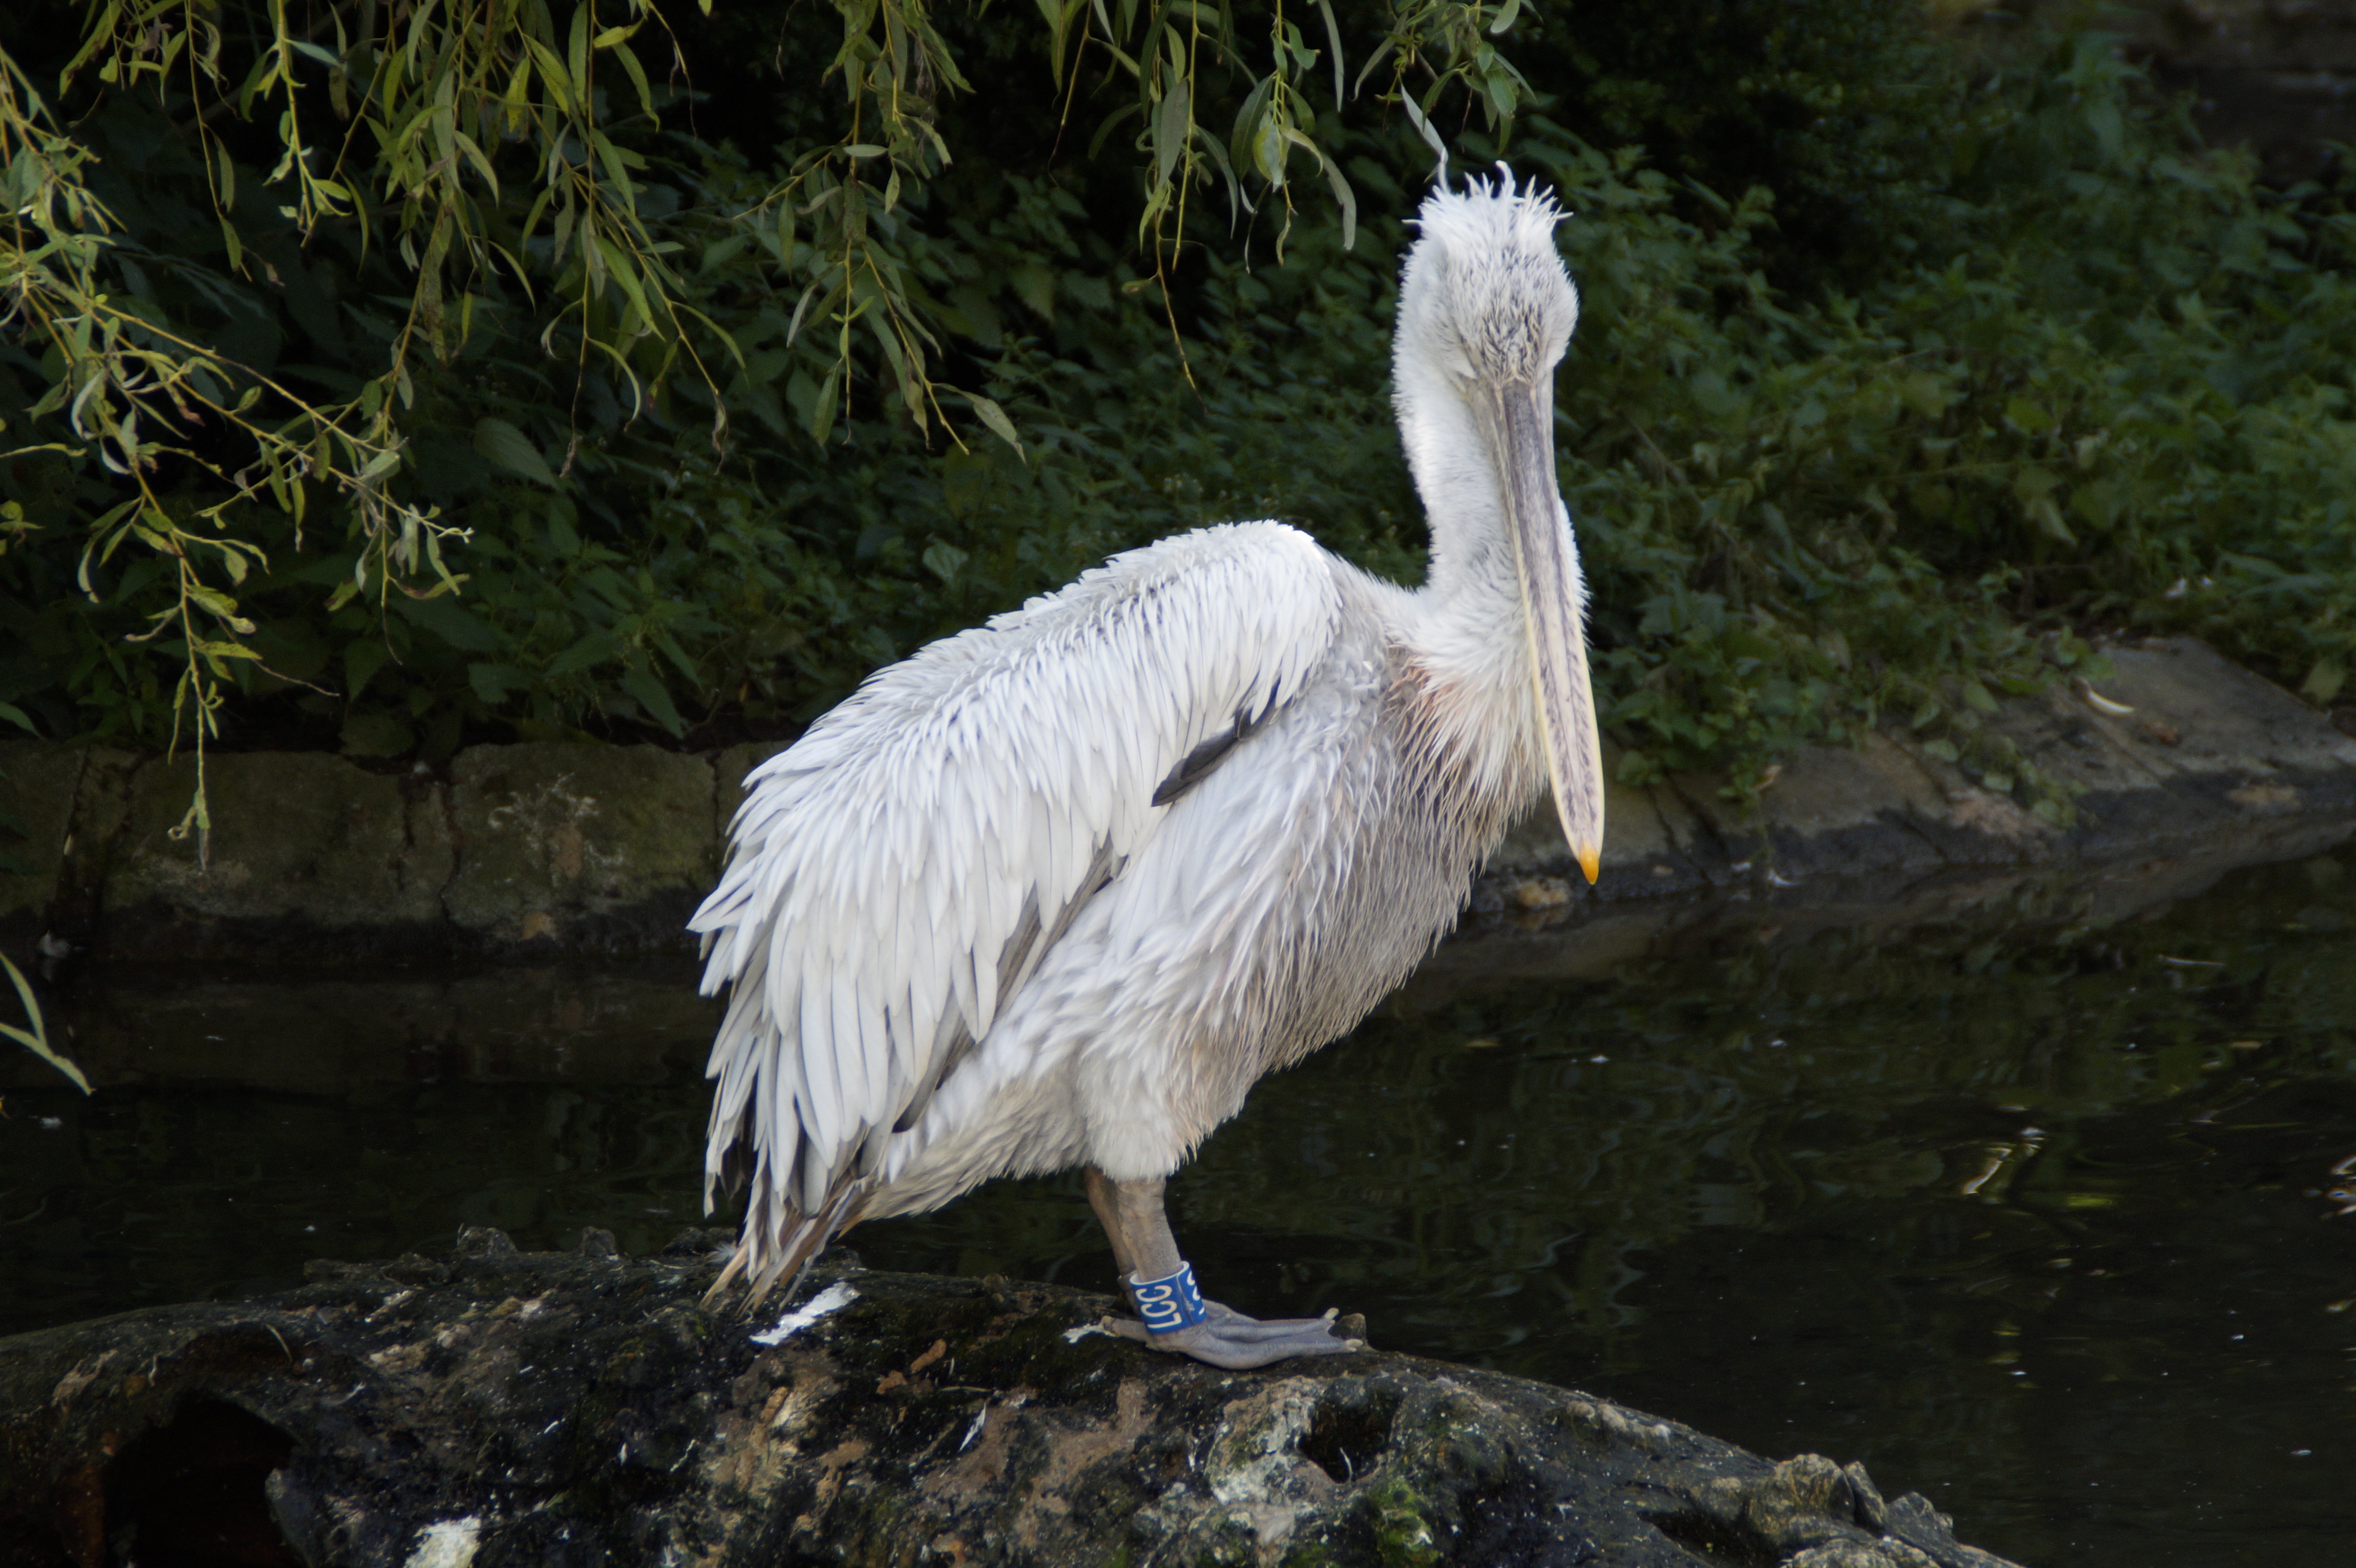
water, bird, pelican, seabird, wildlife, zoo, beak, fauna, sit, vertebrate, pelikan, water bird, spring dress, pelecaniformes, dalmatian pelican, ringed, zoo animal